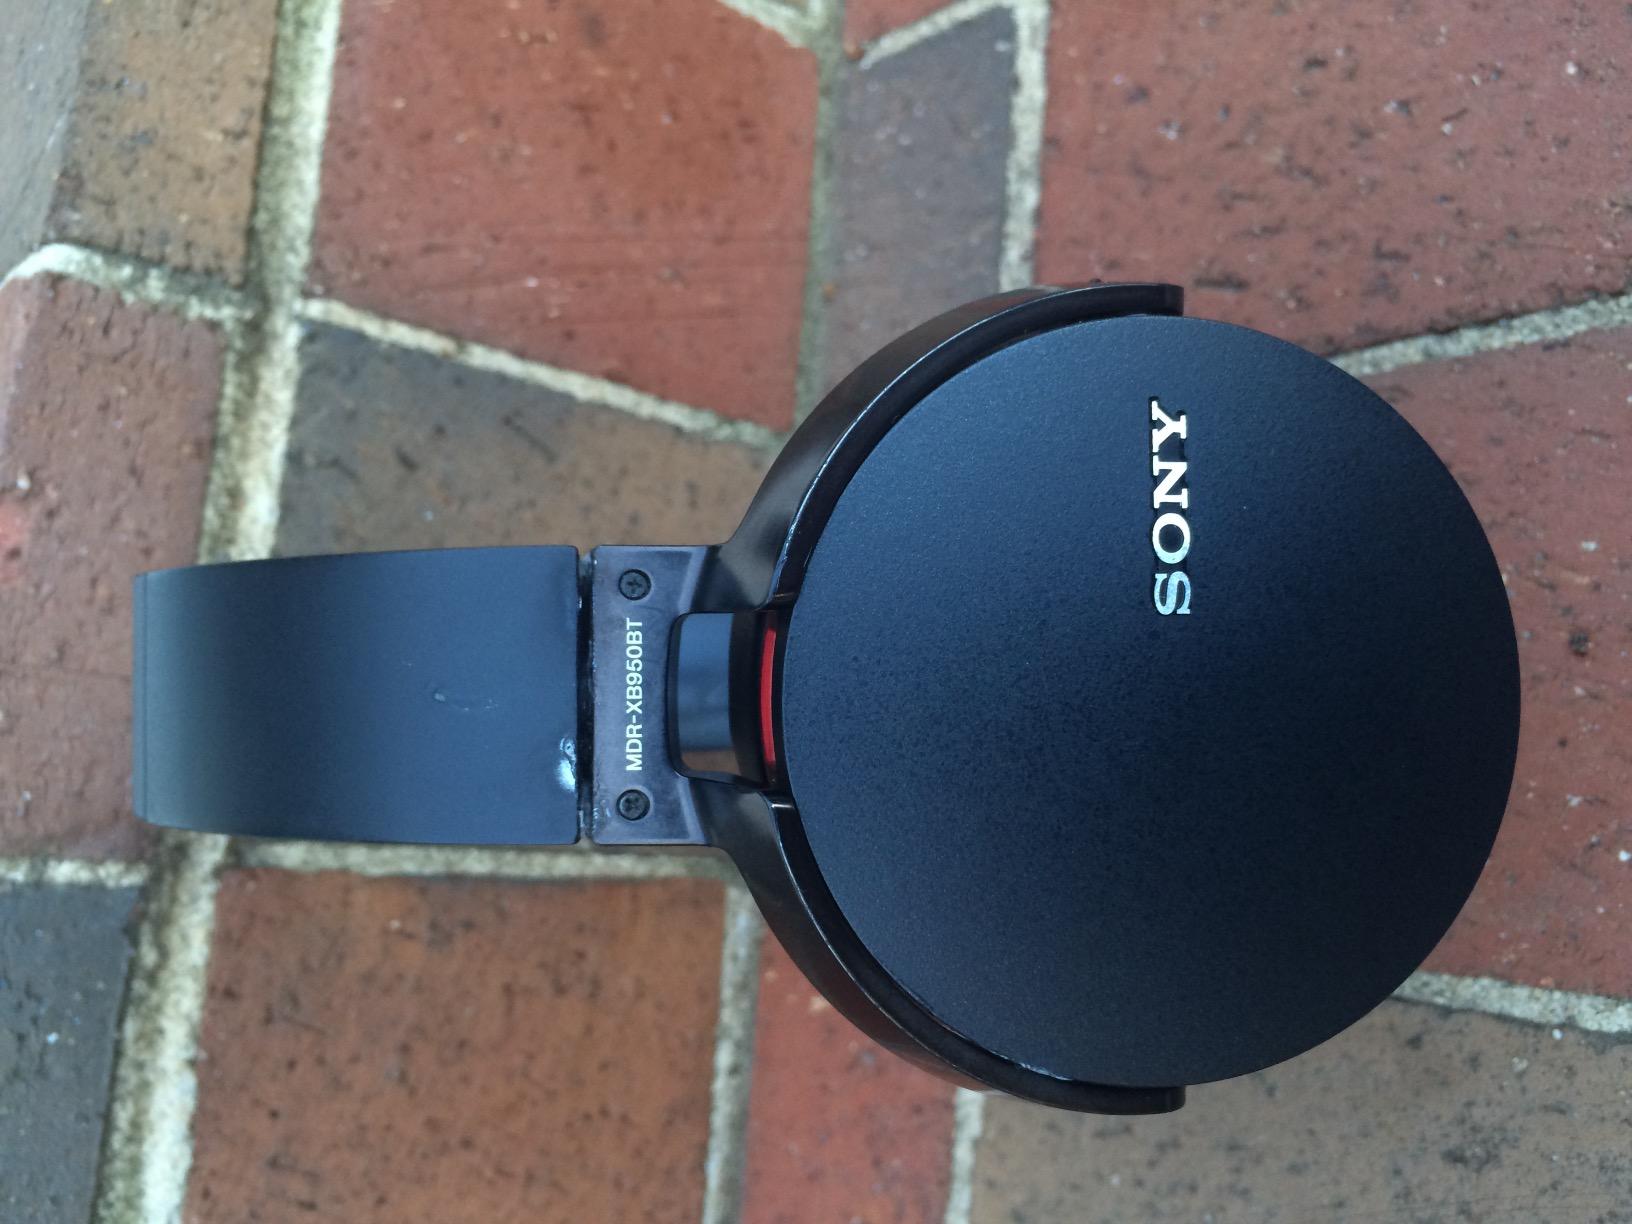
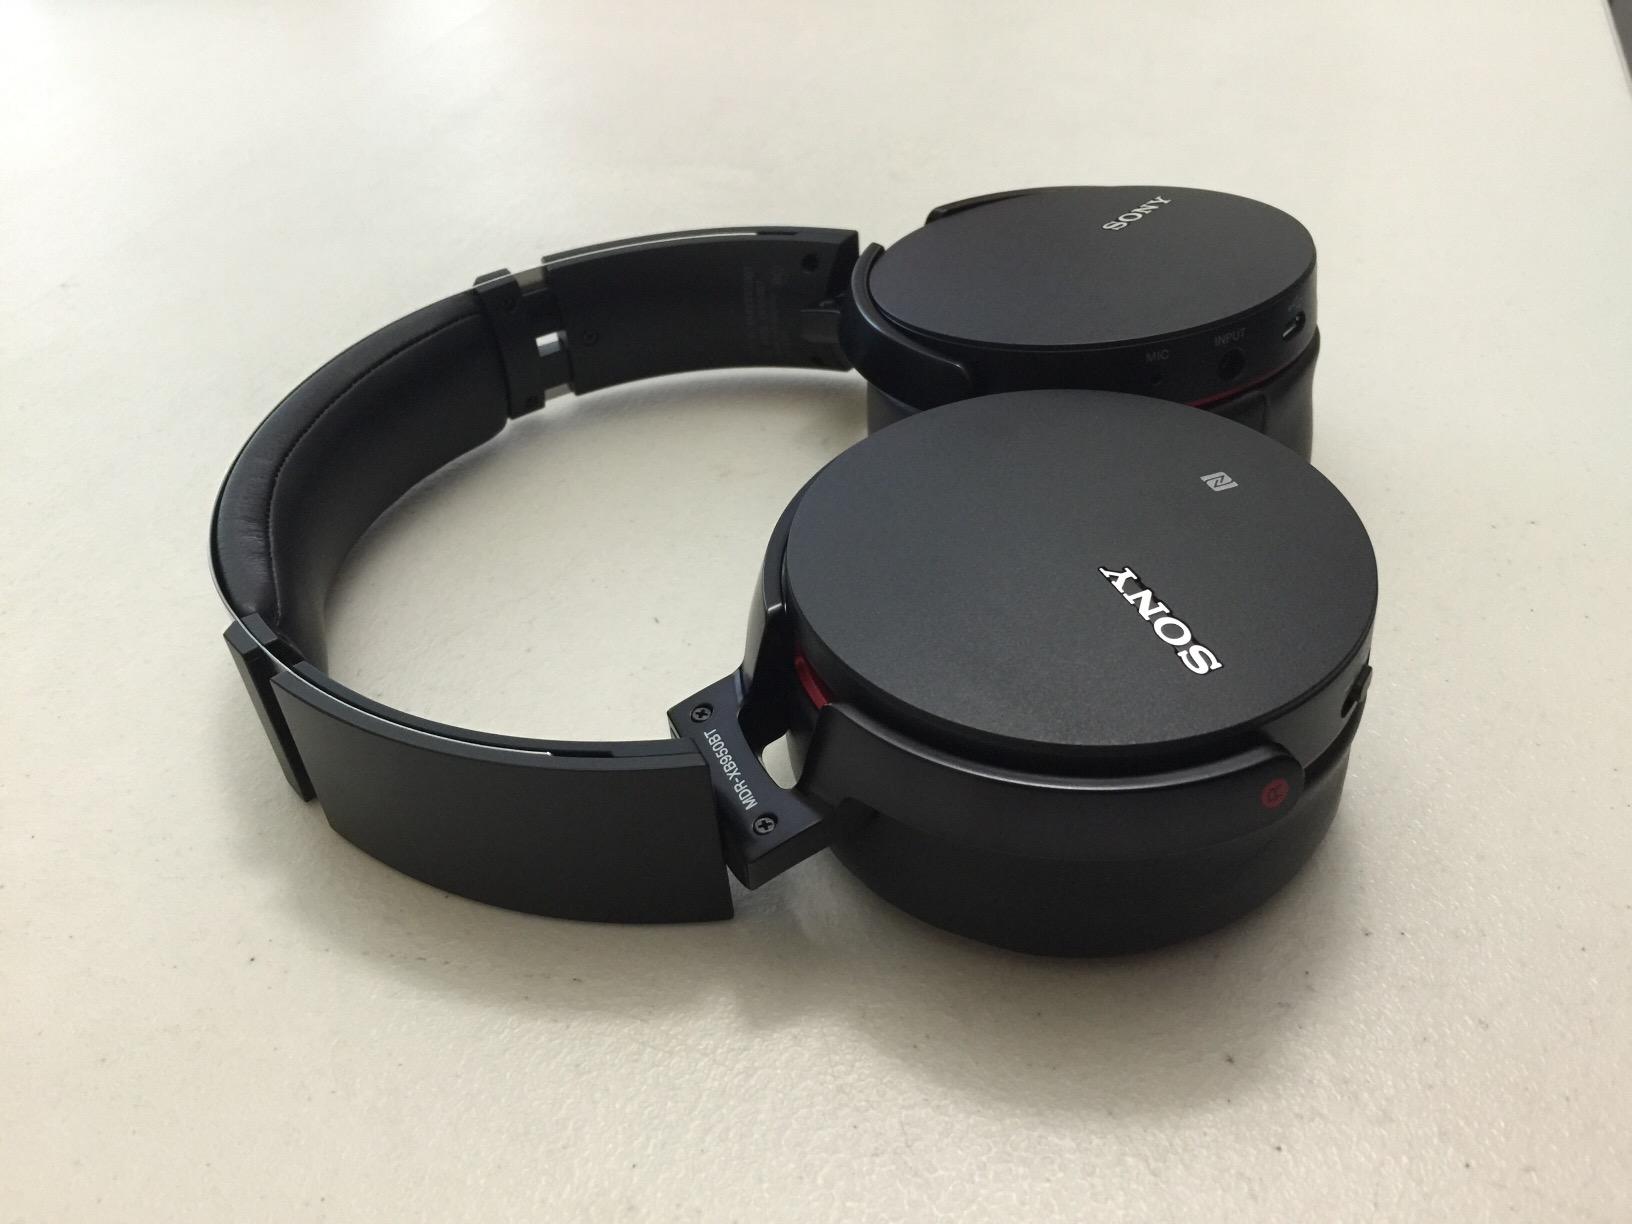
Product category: headphones
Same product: yes